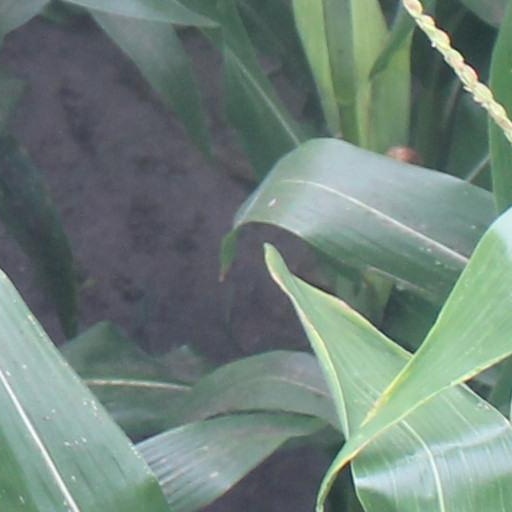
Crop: maize; corn